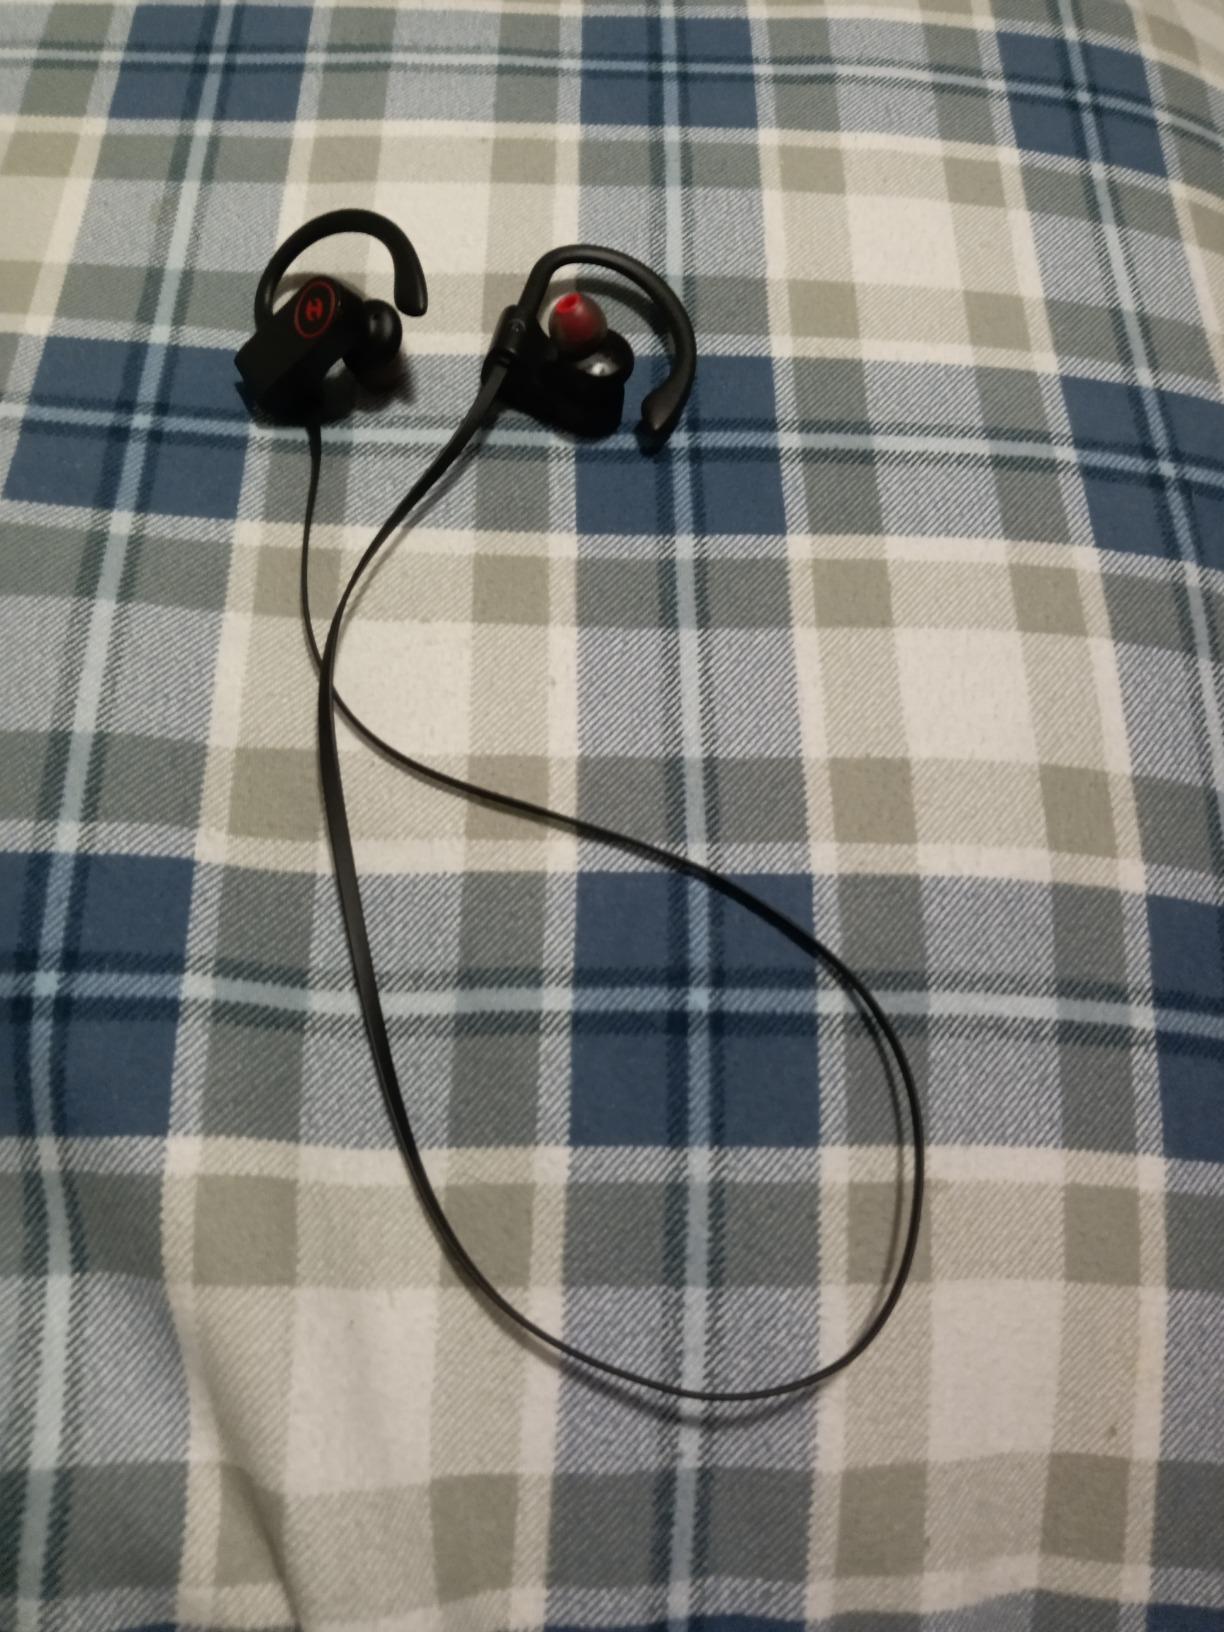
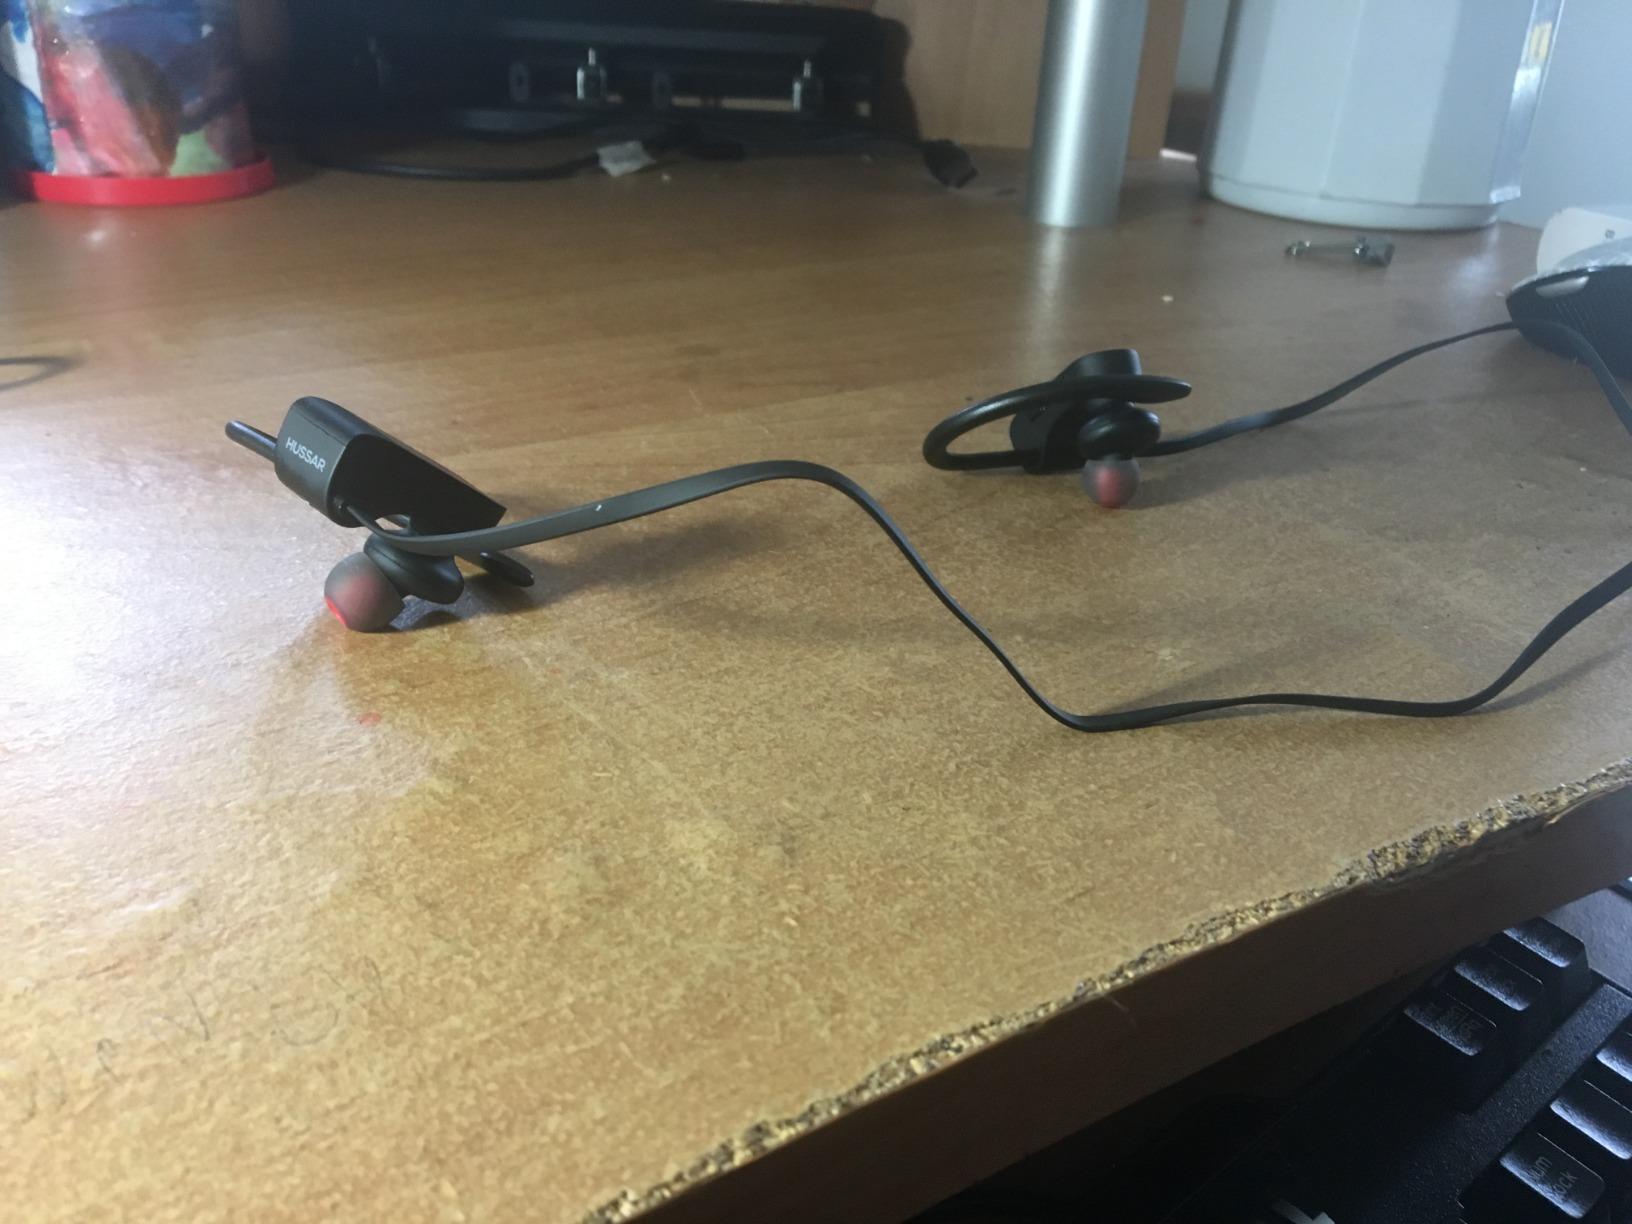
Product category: headphones
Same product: yes